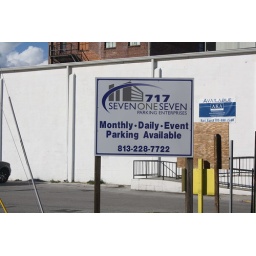
some car parking near wall / RR tracks